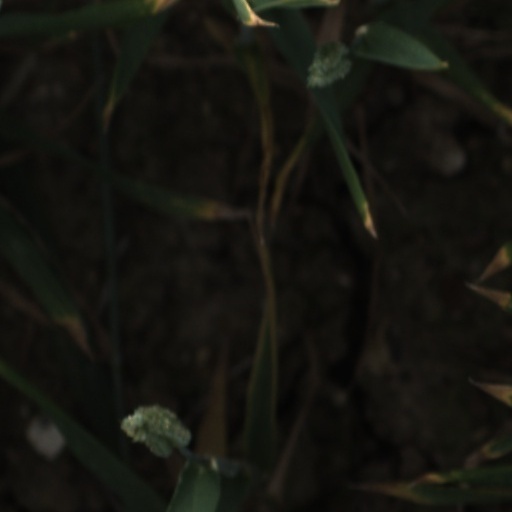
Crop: wheat